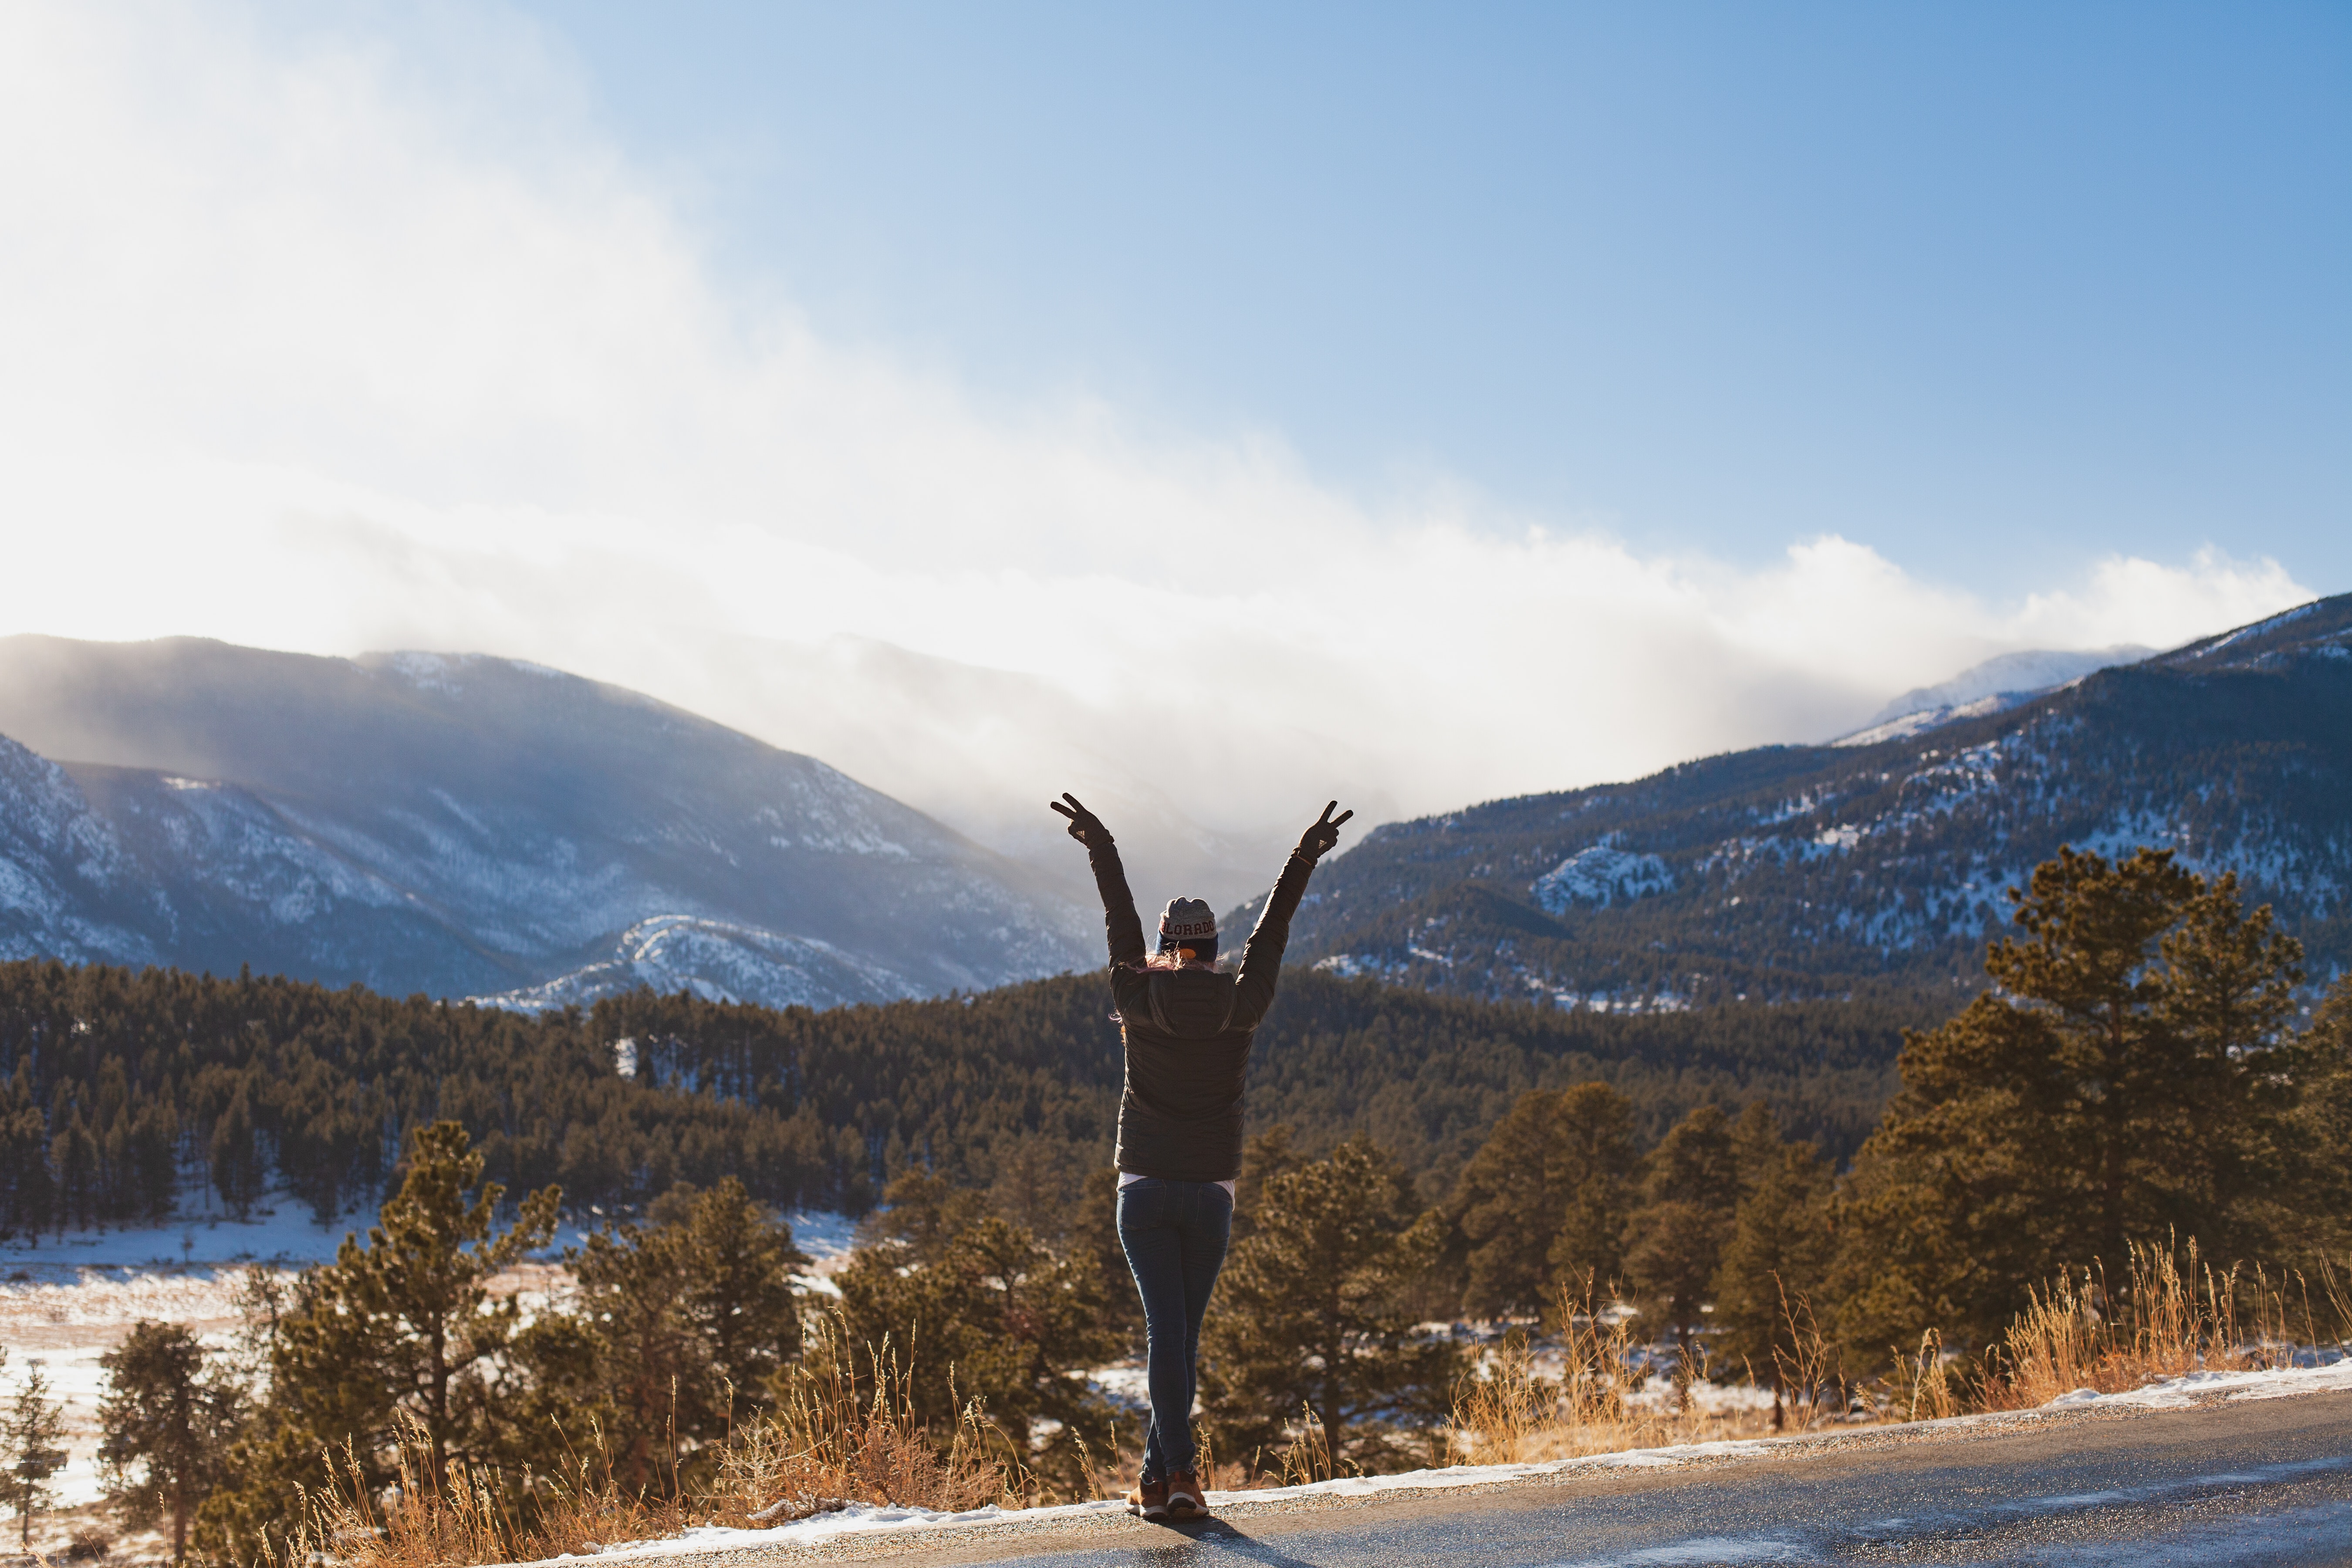
snow, sky, mountainous landforms, mountain, winter, tree, wilderness, highland, road, cloud, mountain range, ridge, fell, hill, woody plant, hill station, infrastructure, landscape, freezing, forest, national park, plant, alps, valley, lake, vacation, ice, mountain pass, road trip, mount scenery, massif, pine family, highway, tourism, summit